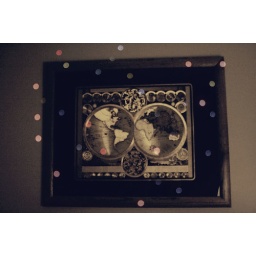
caught you in the kitchen with maps, a mountain range, a piggy bank, a vision too removed to mention